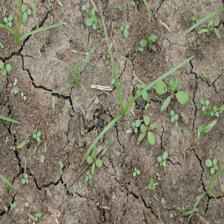
Label: Grass